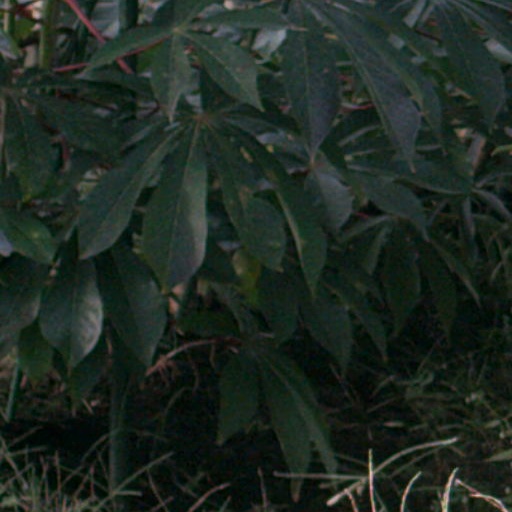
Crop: cassava